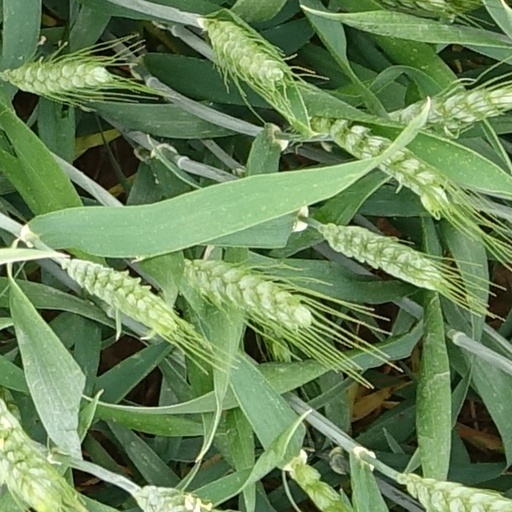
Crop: wheat